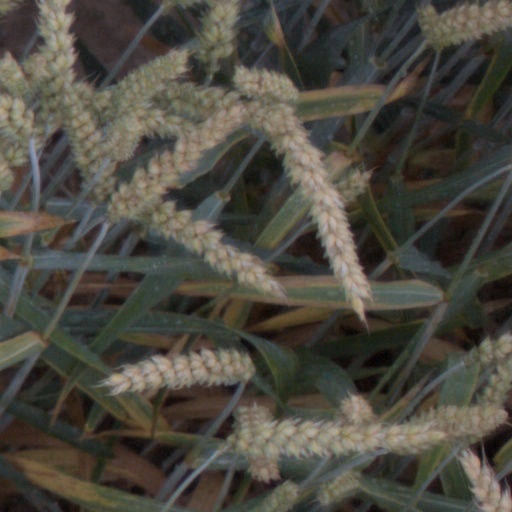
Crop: wheat